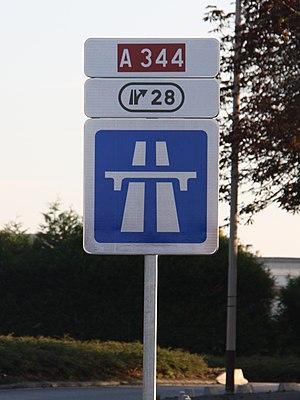
Signal routier annonçant l'entrée de l'autoroute A344 situé rue Gabriel Voisin
L'autoroute A344, ou traversée urbaine de Reims est une autoroute française reliant l'A4 à l'ouest de Reims sur la commune de Thillois, à l'A34 au niveau de l'échangeur de Cormontreuil à l'est de Reims. Elle comporte de deux à trois voies par sens de circulation, et est limitée dans son intégralité à 90 km/h pour les véhicules légers et 80 km/h pour les plus de 3,5 tonnes.